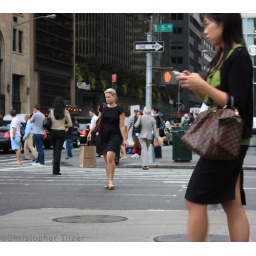
Focus, focus, work the street like you're in Milan. NYC girls are the best.